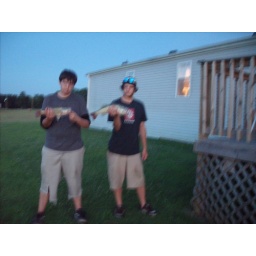
Fishing in Northwestern Missouri. the boys had a great day Rick and Phil had a nice catch and they were GOOD eating